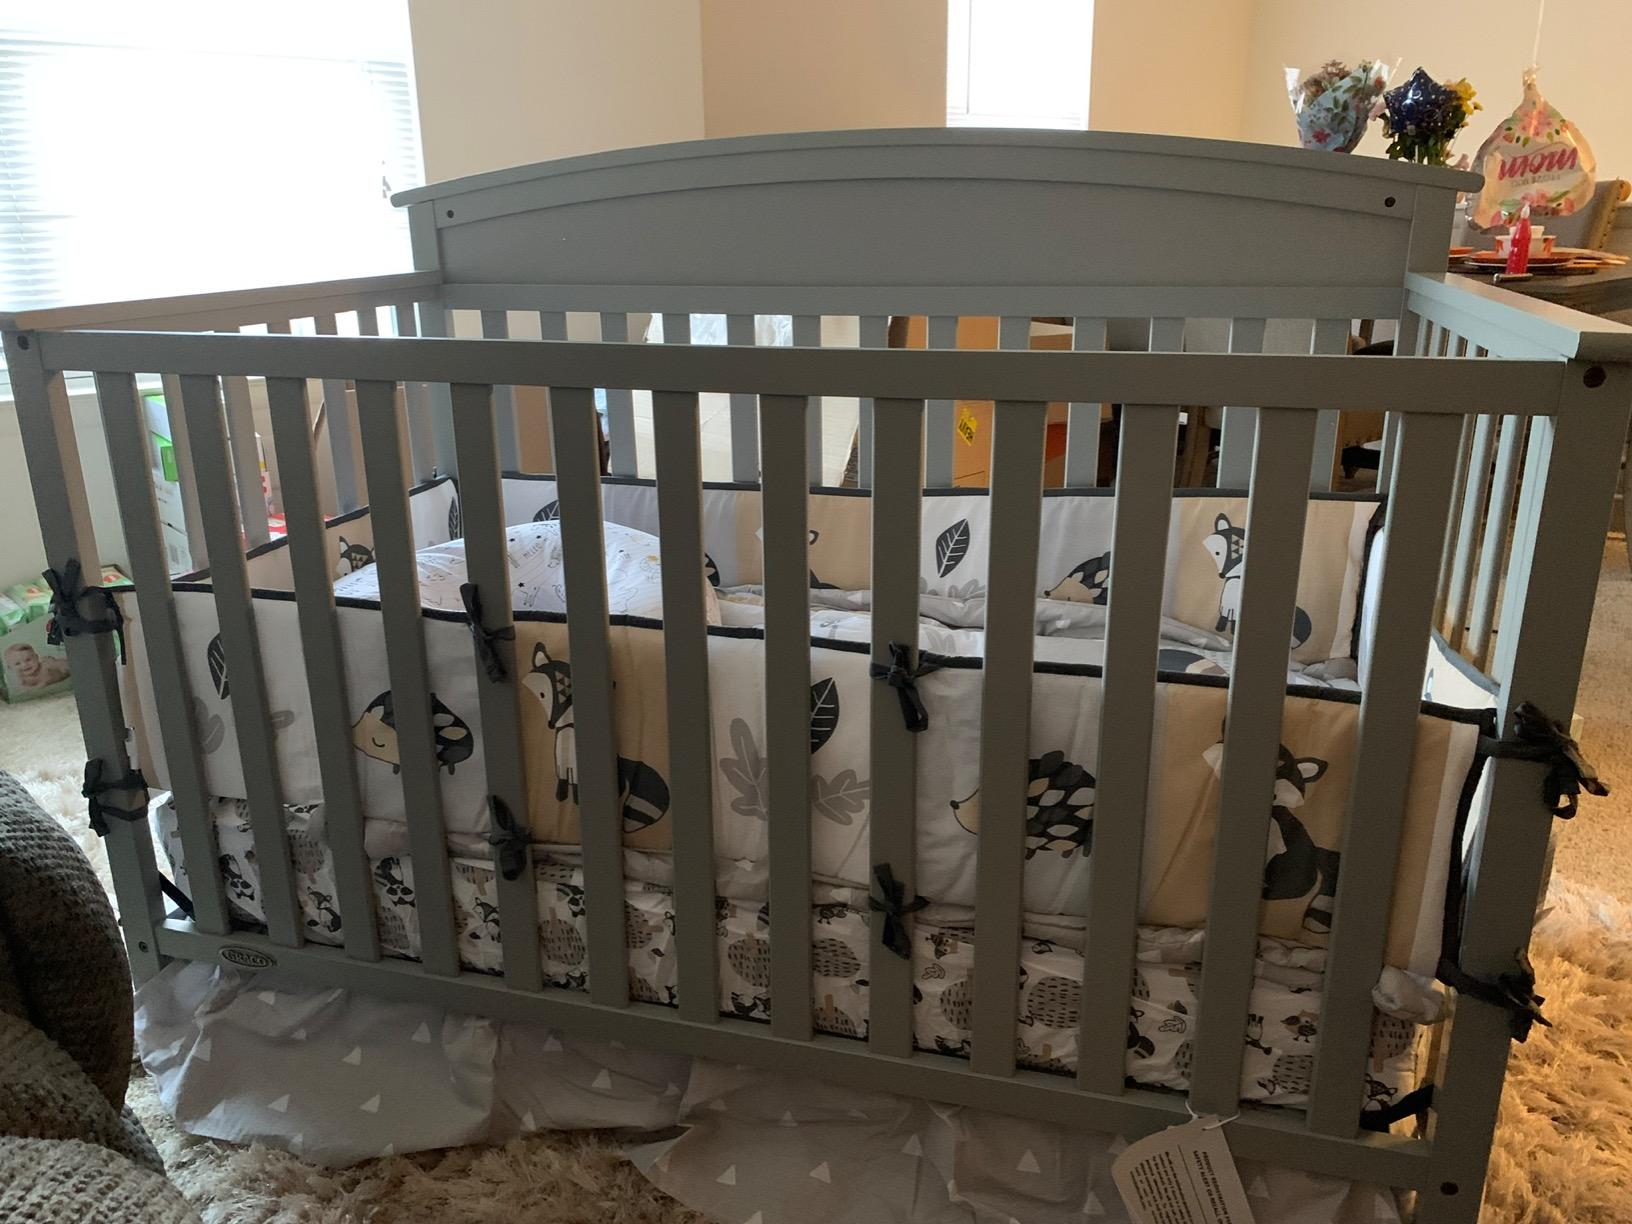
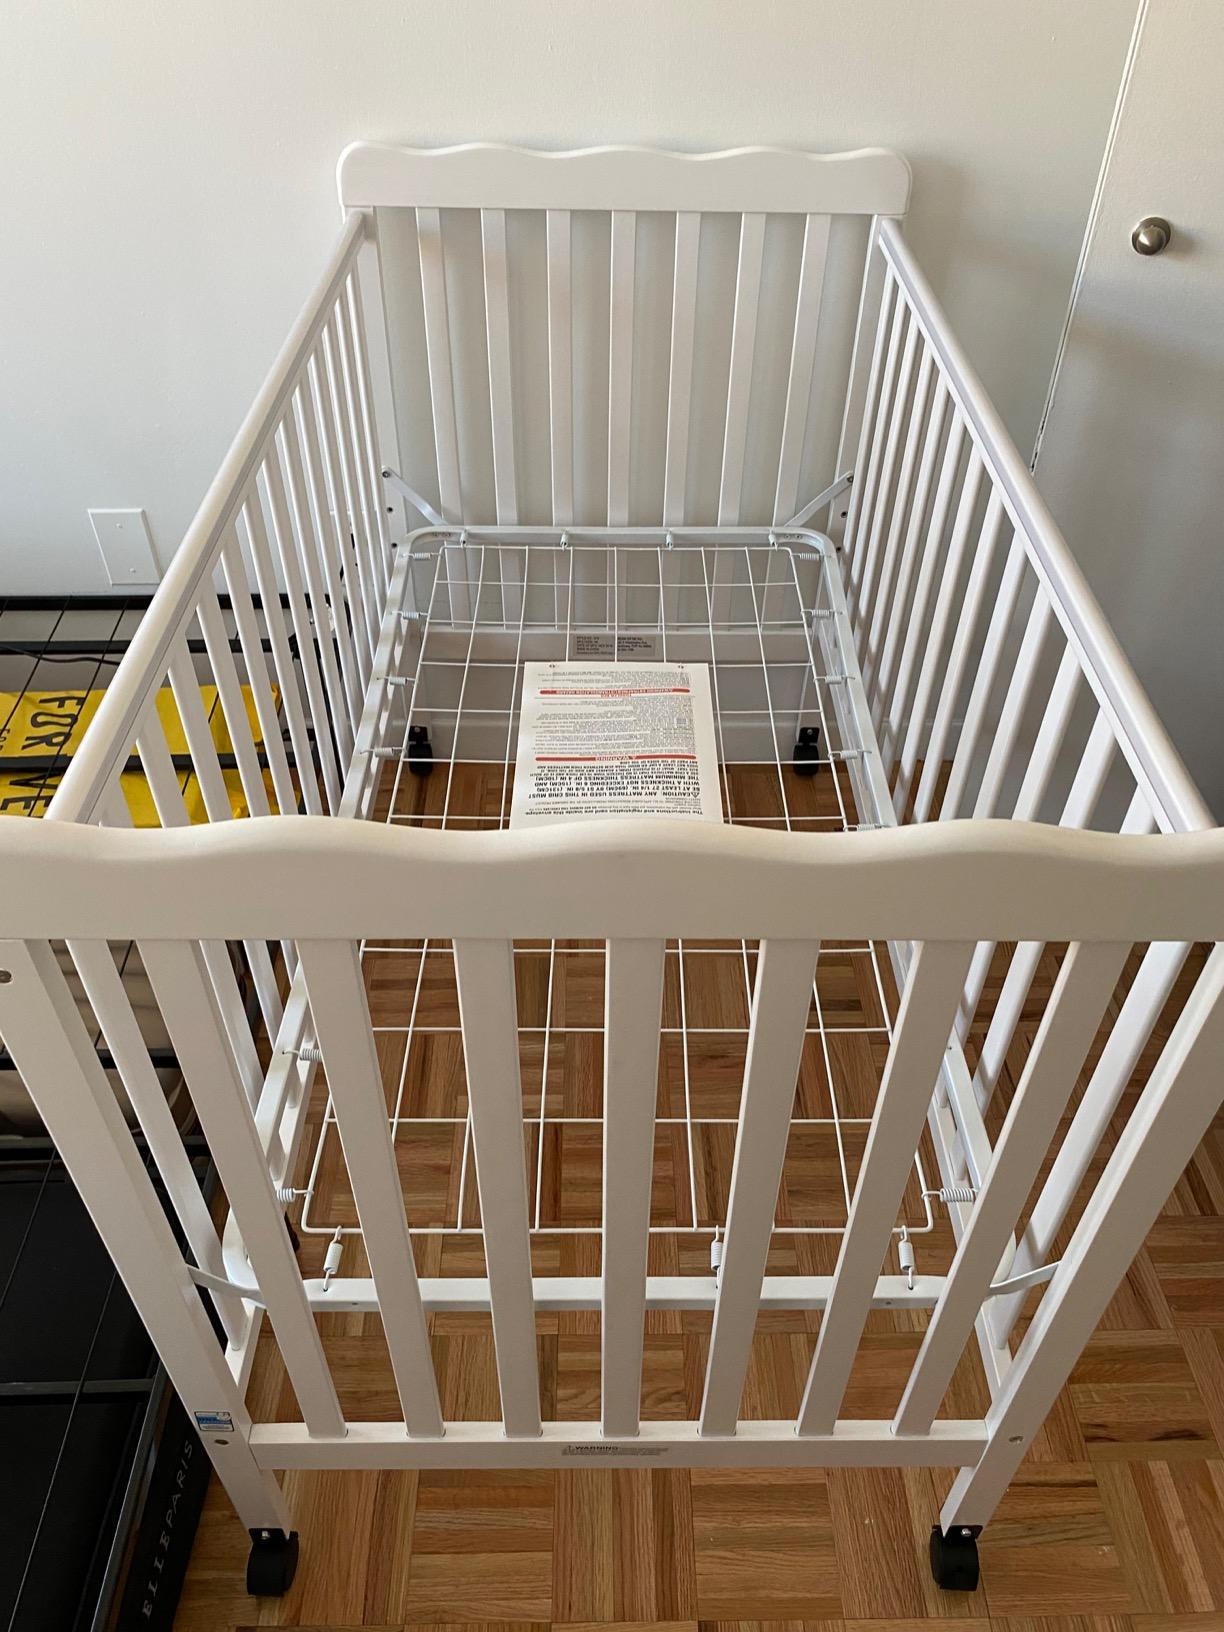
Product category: products_crib
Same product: no